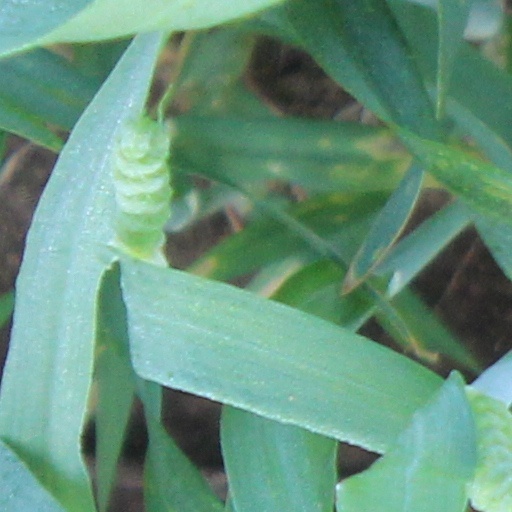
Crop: wheat